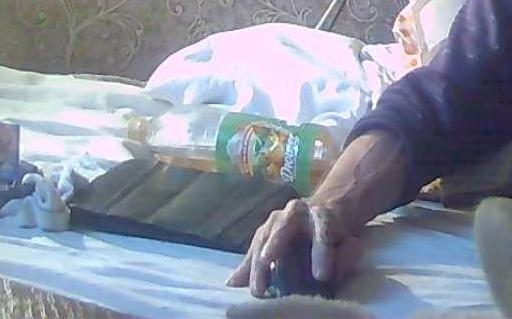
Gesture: no_gesture